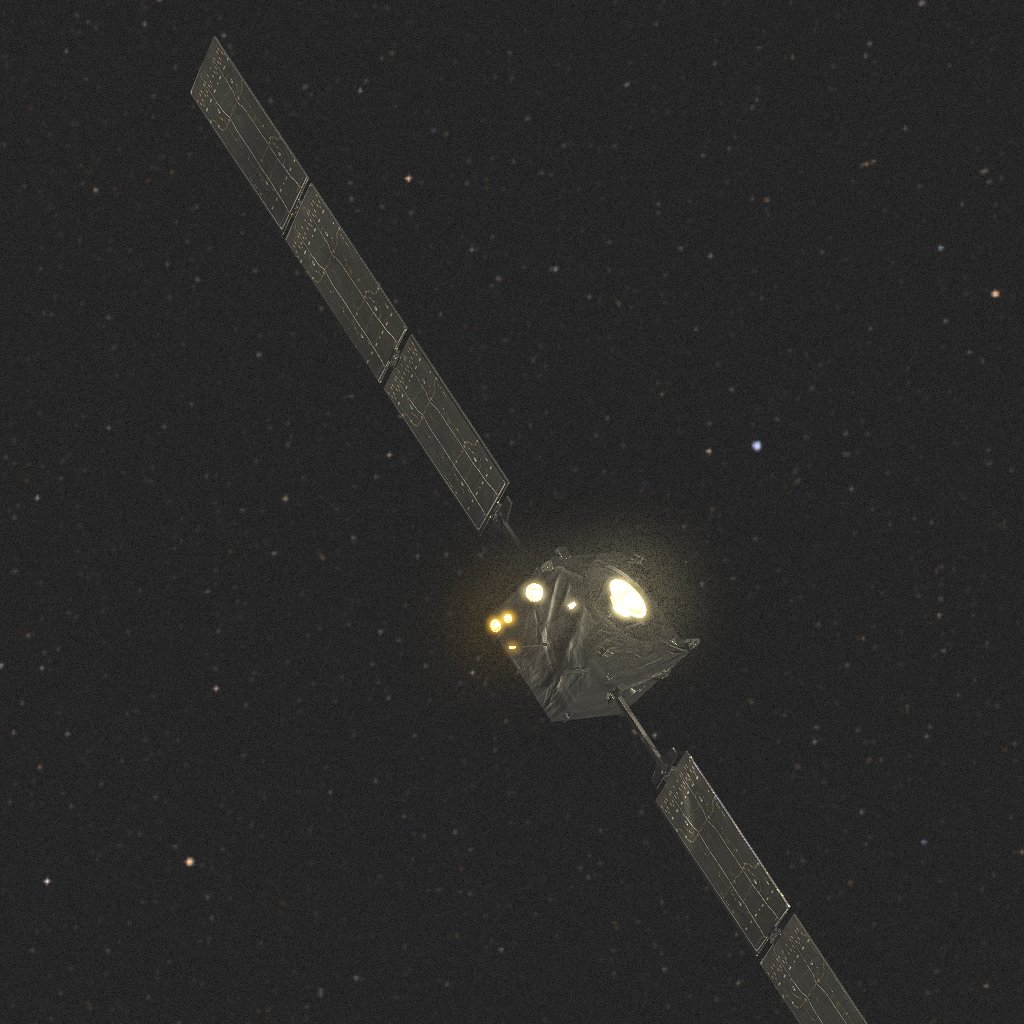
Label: smart_1